Son Ji-yoon

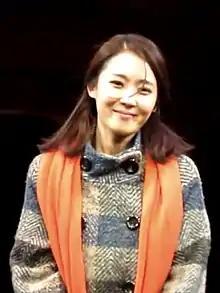
Son Ji-yoon 2013

Son Ji-yoon (born February 18, 1983), born Son Su-jeong, is a South Korean actress. She made her debut in the play "Sea" Fog in 2007, primarily focusing on theater plays and some musicals in her portfolio. Starting from 2017, Son began taking on minor roles in films and television dramas.